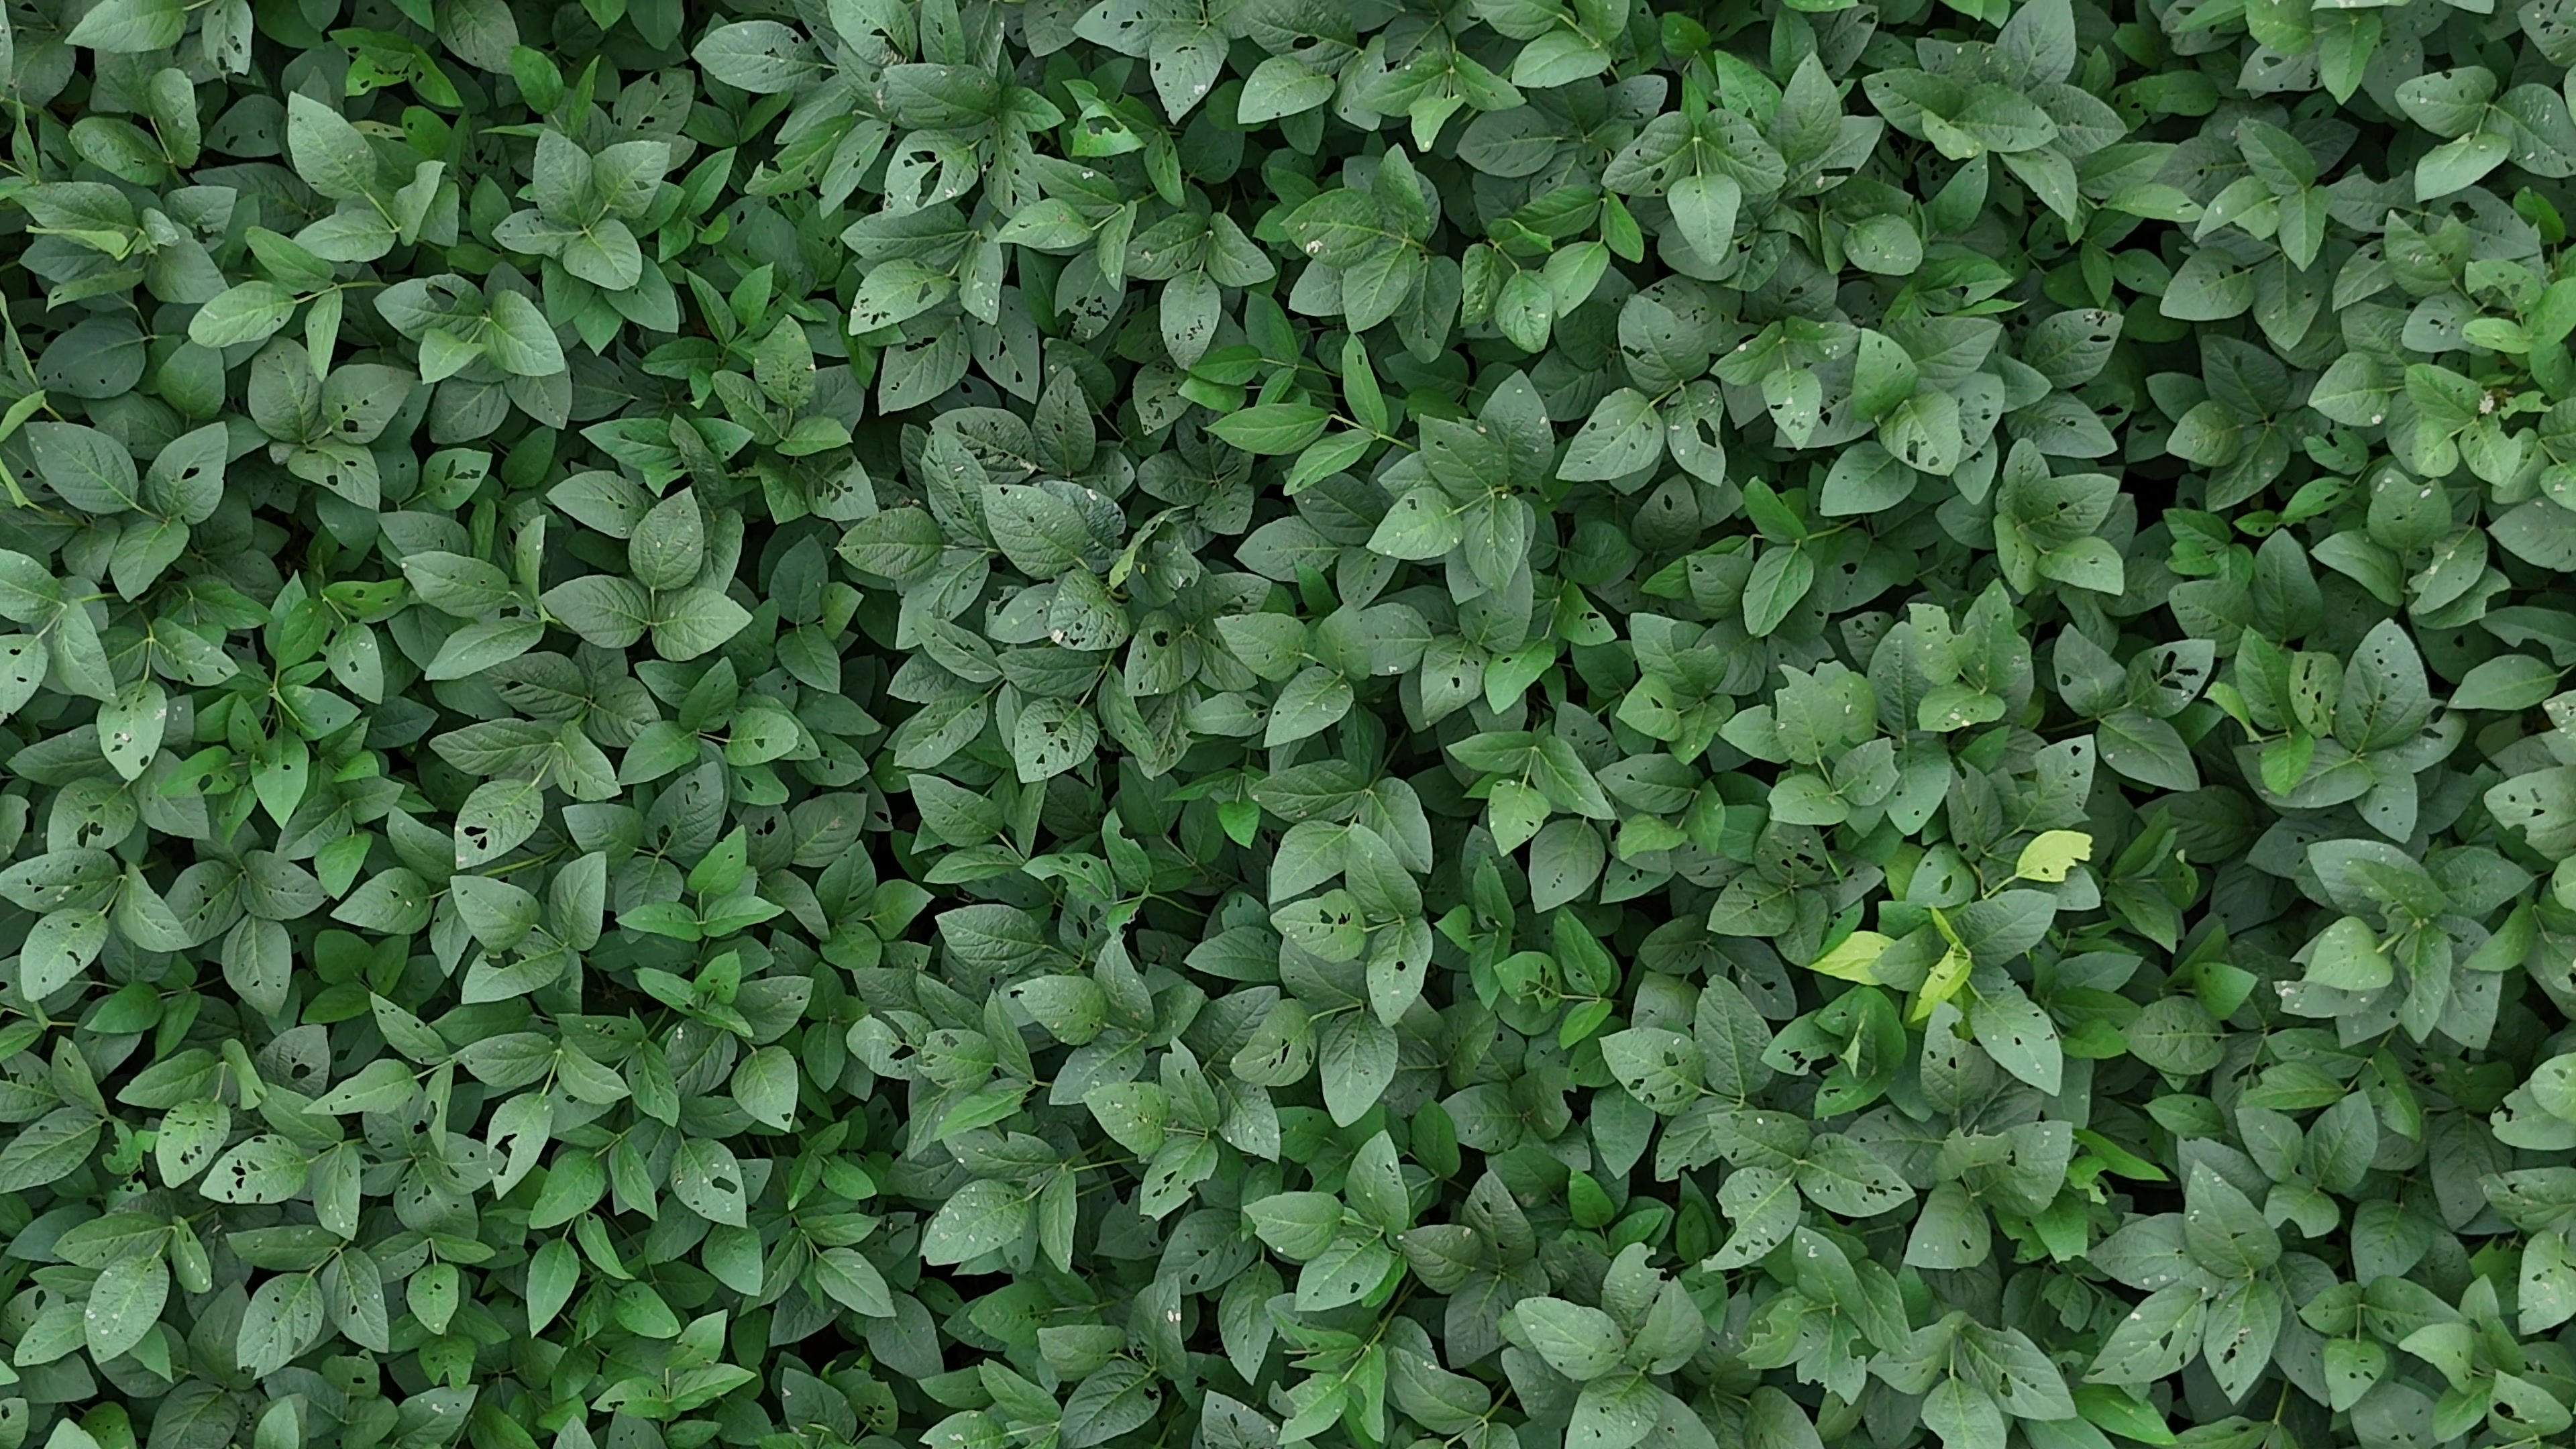
Label: Semilooper_Pest